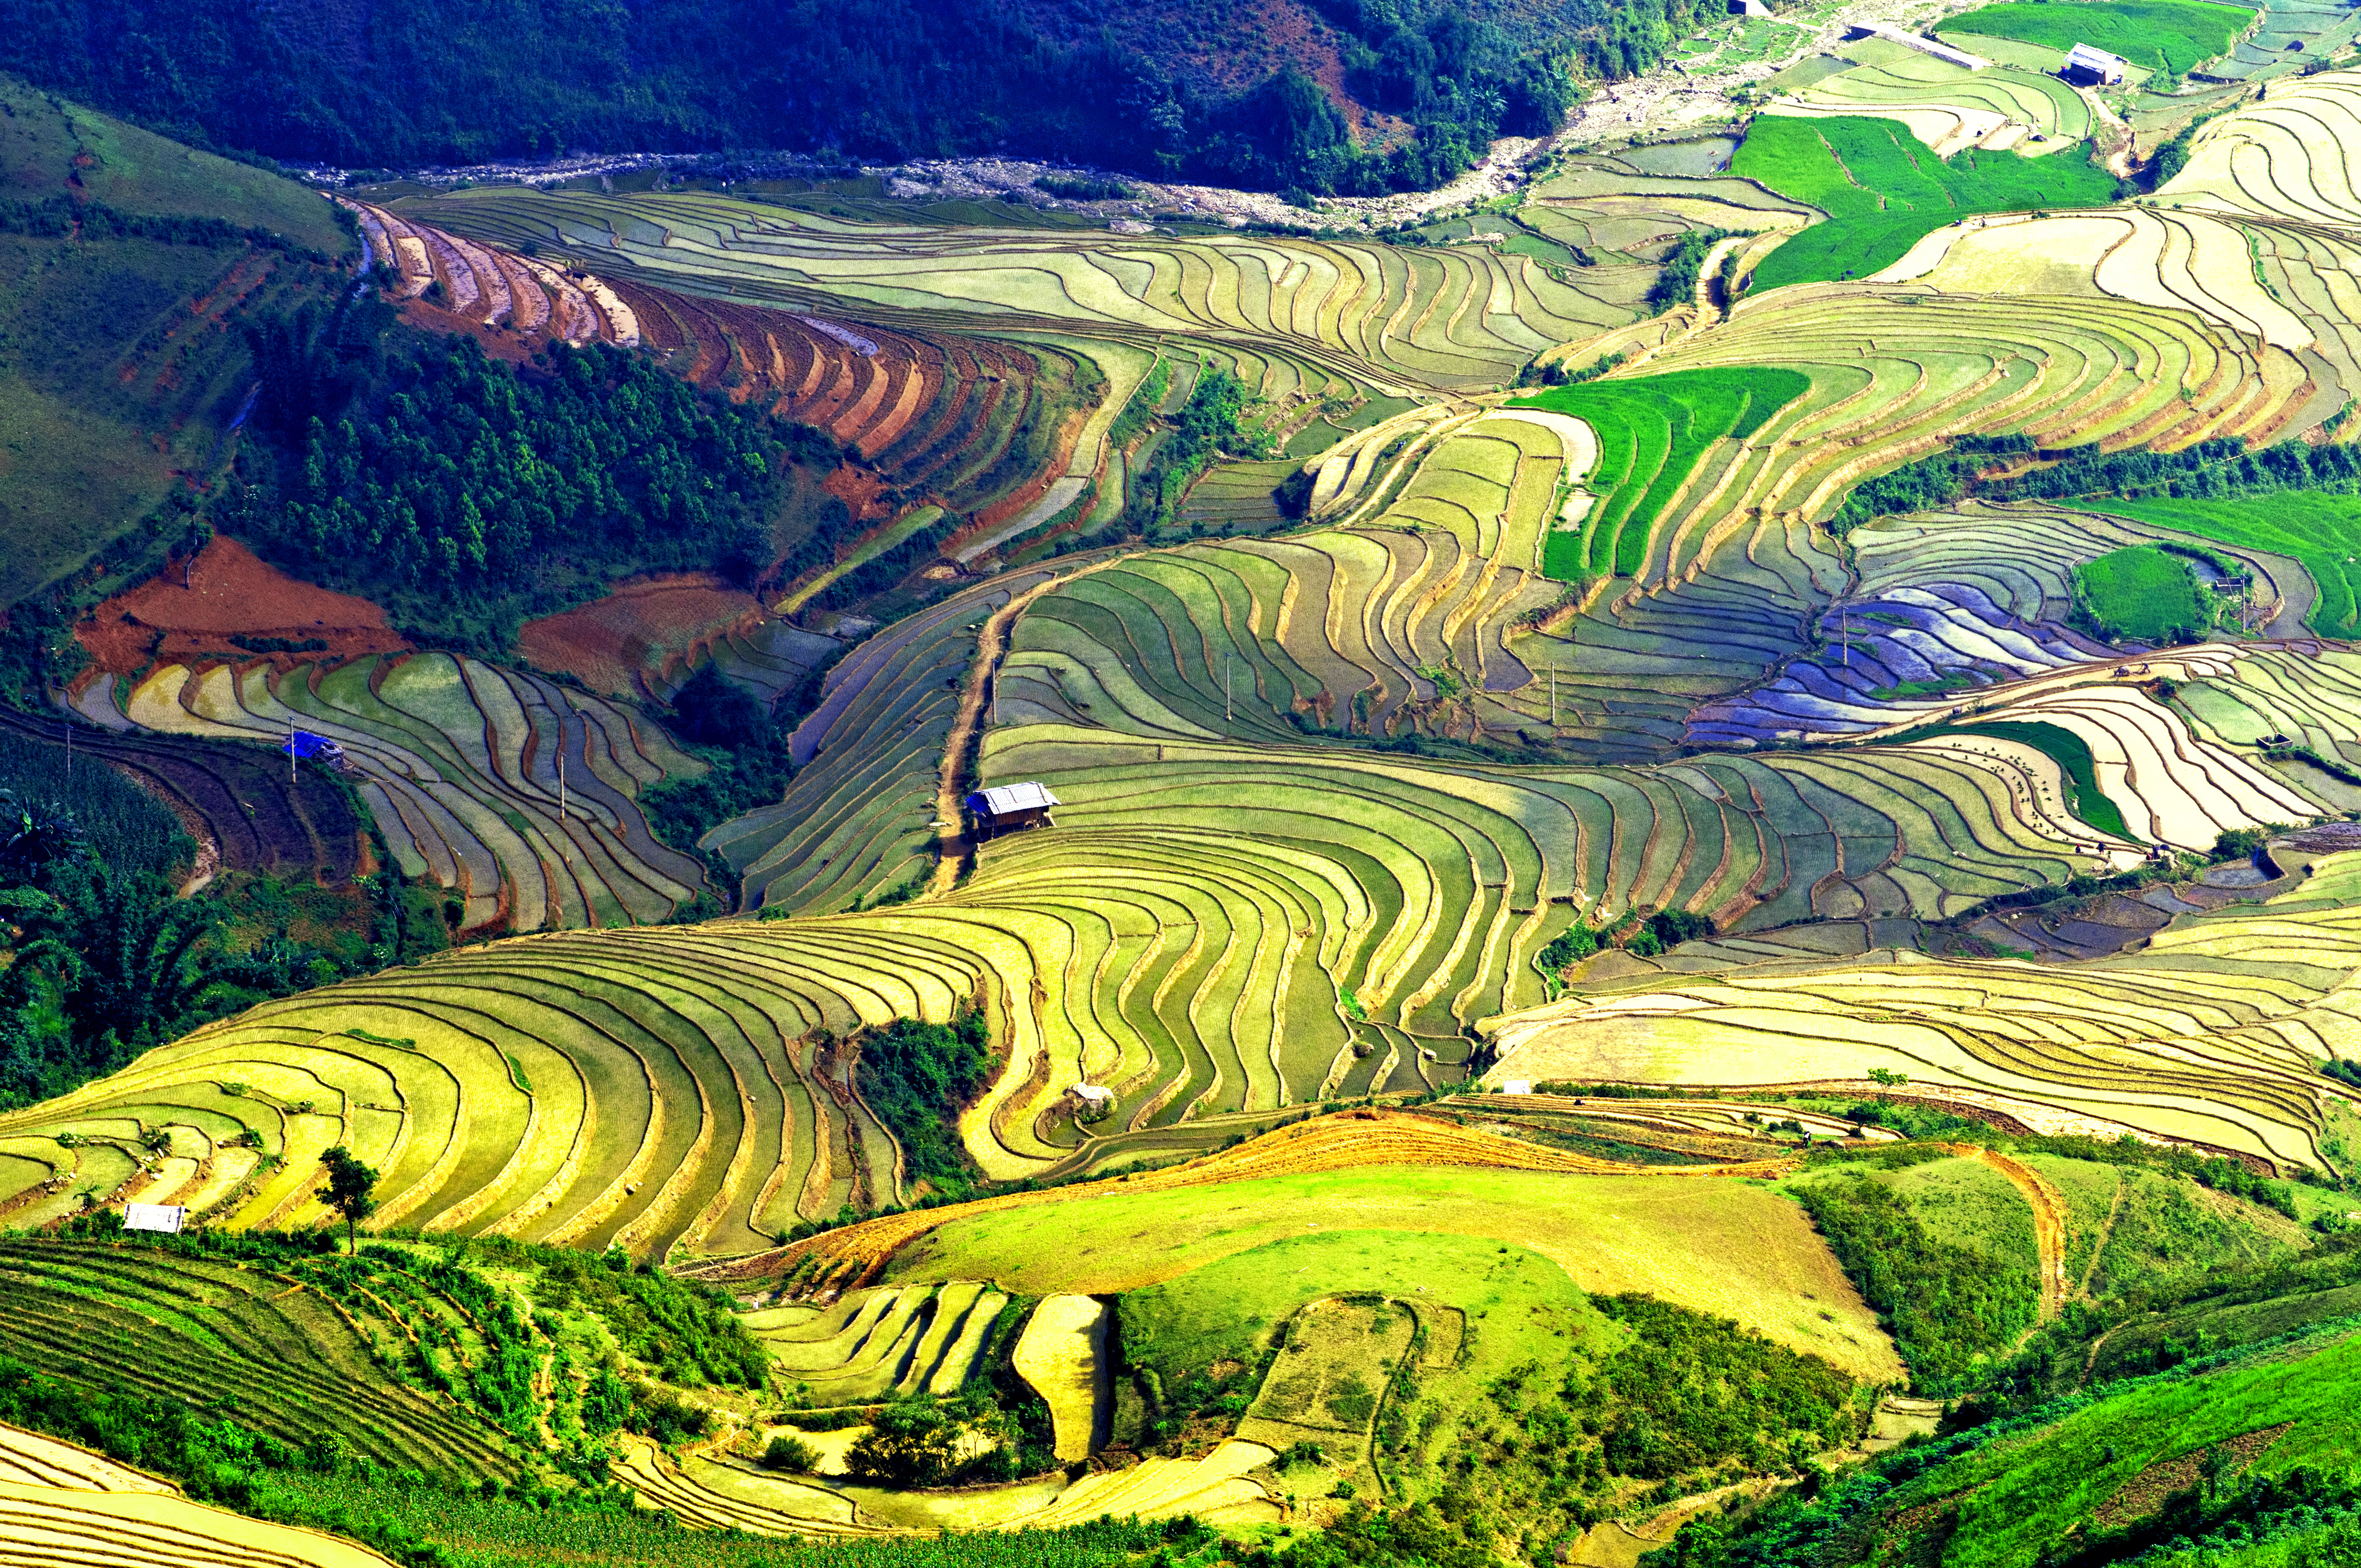
nature, natural landscape, terrace, landscape, water, geological phenomenon, geology, watercourse, earth, mountain, world, terrain, river delta, mountain range, hill, grassland